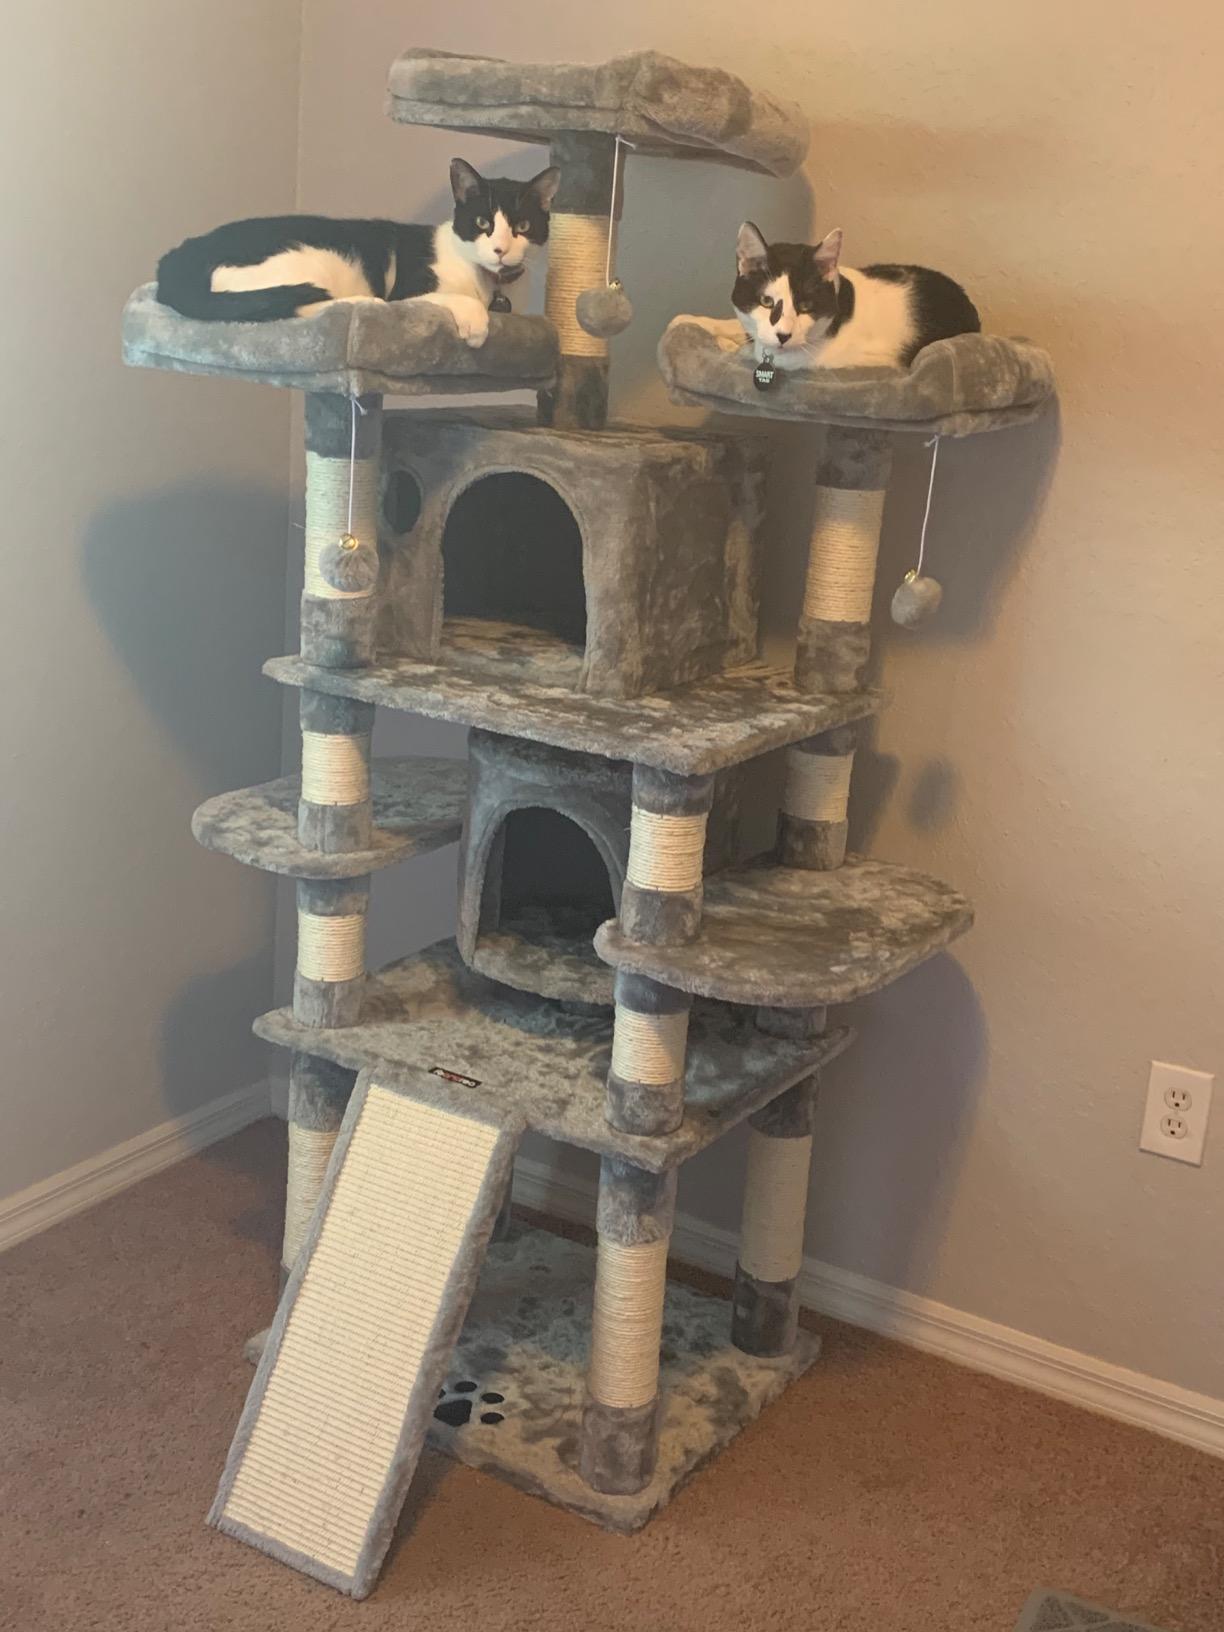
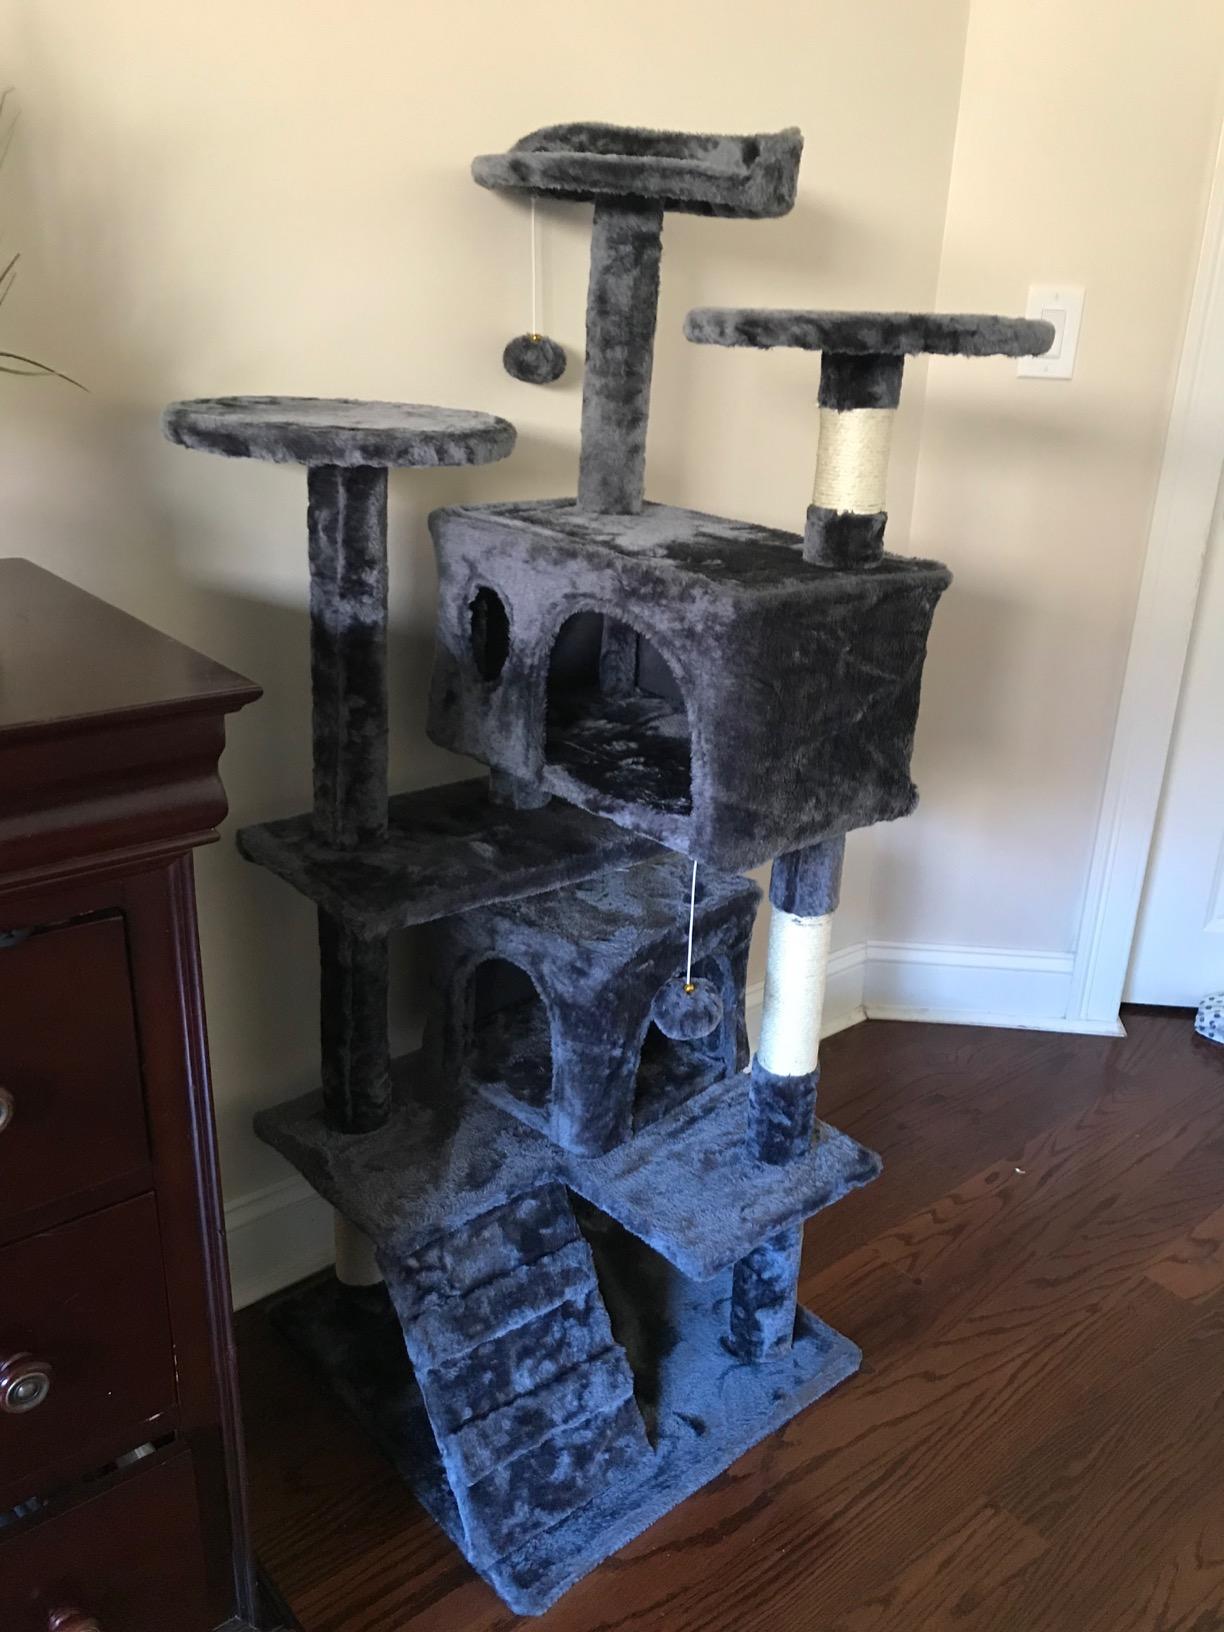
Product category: items_cat tree
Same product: no